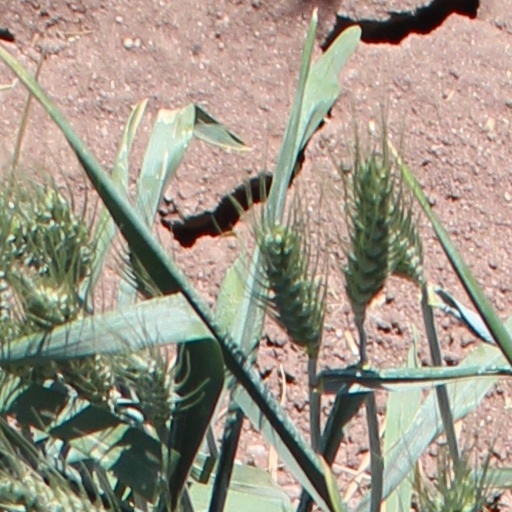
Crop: wheat